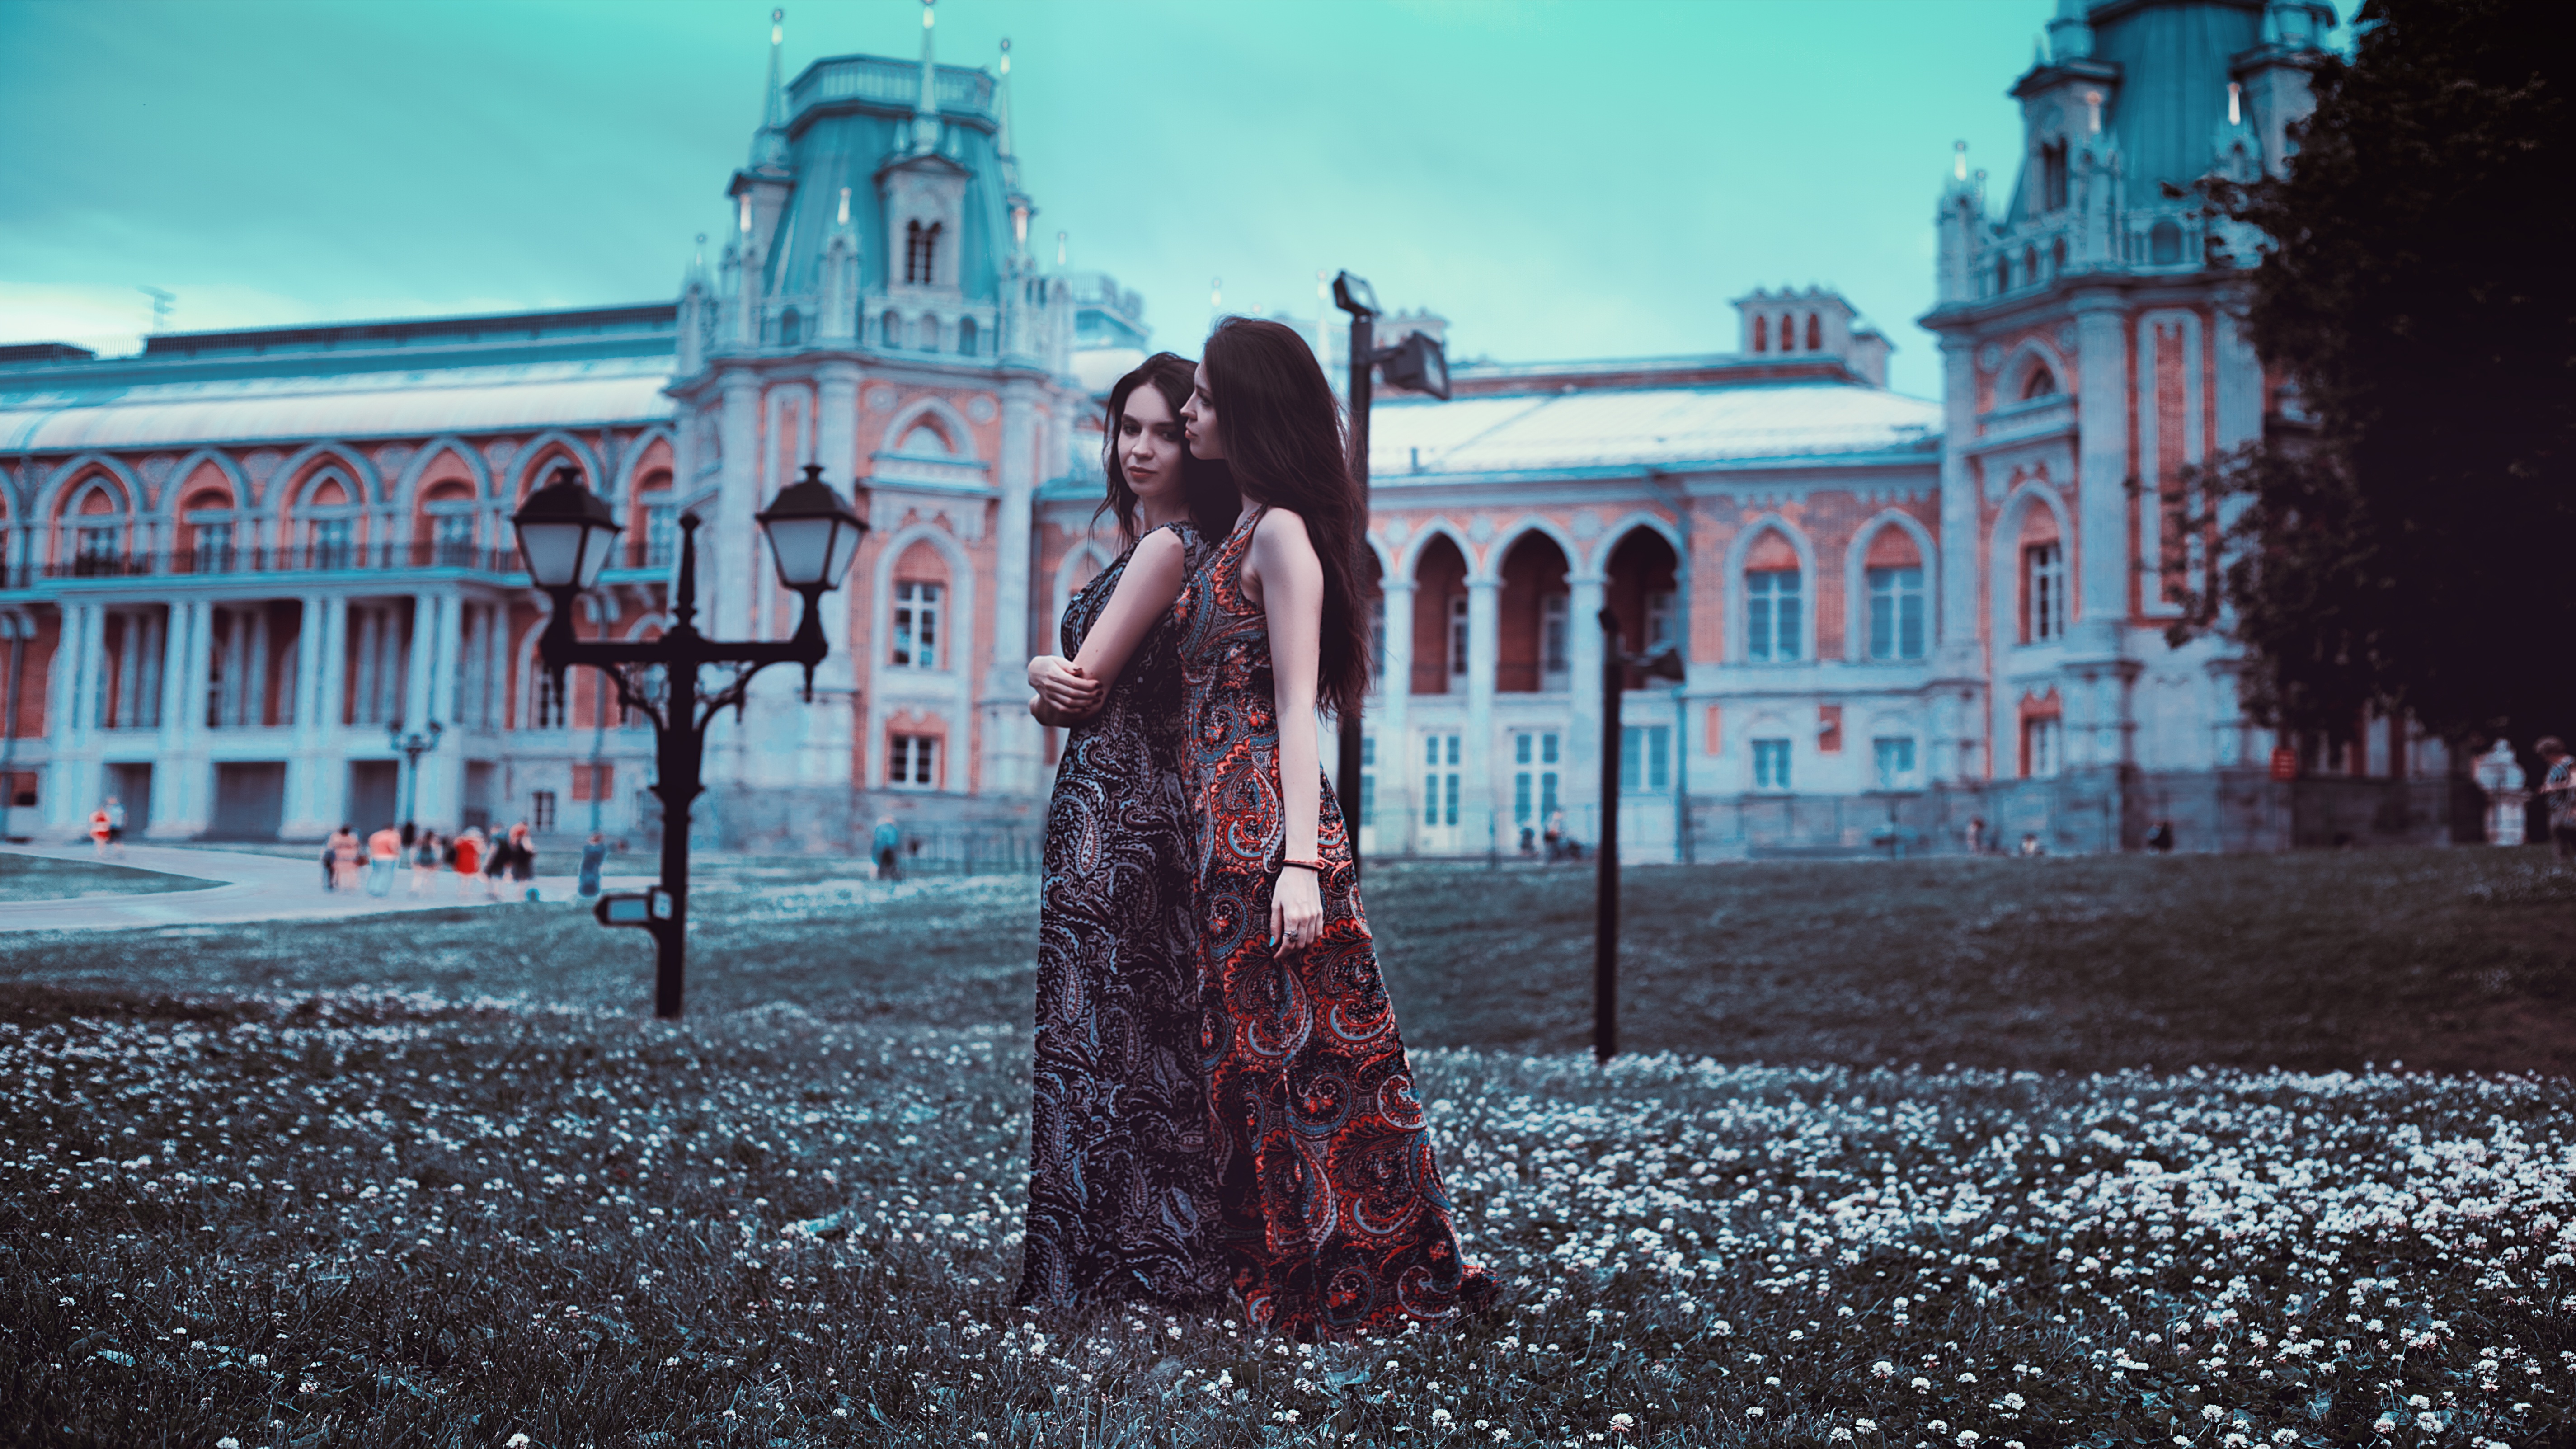
grass, hair, photography, evening, museum, color, blue, season, blue sky, girls, dress, bright, photograph, beautiful, moscow, image, russia, glamour, sisters, tsaritsyno, twins, homestead, green grass